Arhopala aurea

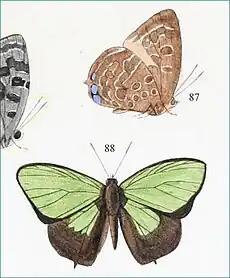
male figured in Hewitson, 1862 "Specimen of a Catalogue of Lycaenidae in the British Museum"

Male of a very bright greenish golden colour, on the hindwing with a sharply defined black marginal band extending to the centre of the wing, whereas the forewing only exhibits at the anal angle slight traces of the marginal black which attains a width of hardly 1 mm. The marking beneath deviates from the forms of "eumolphus" by the narrower, more regularly shaped postmedian band of both wings.